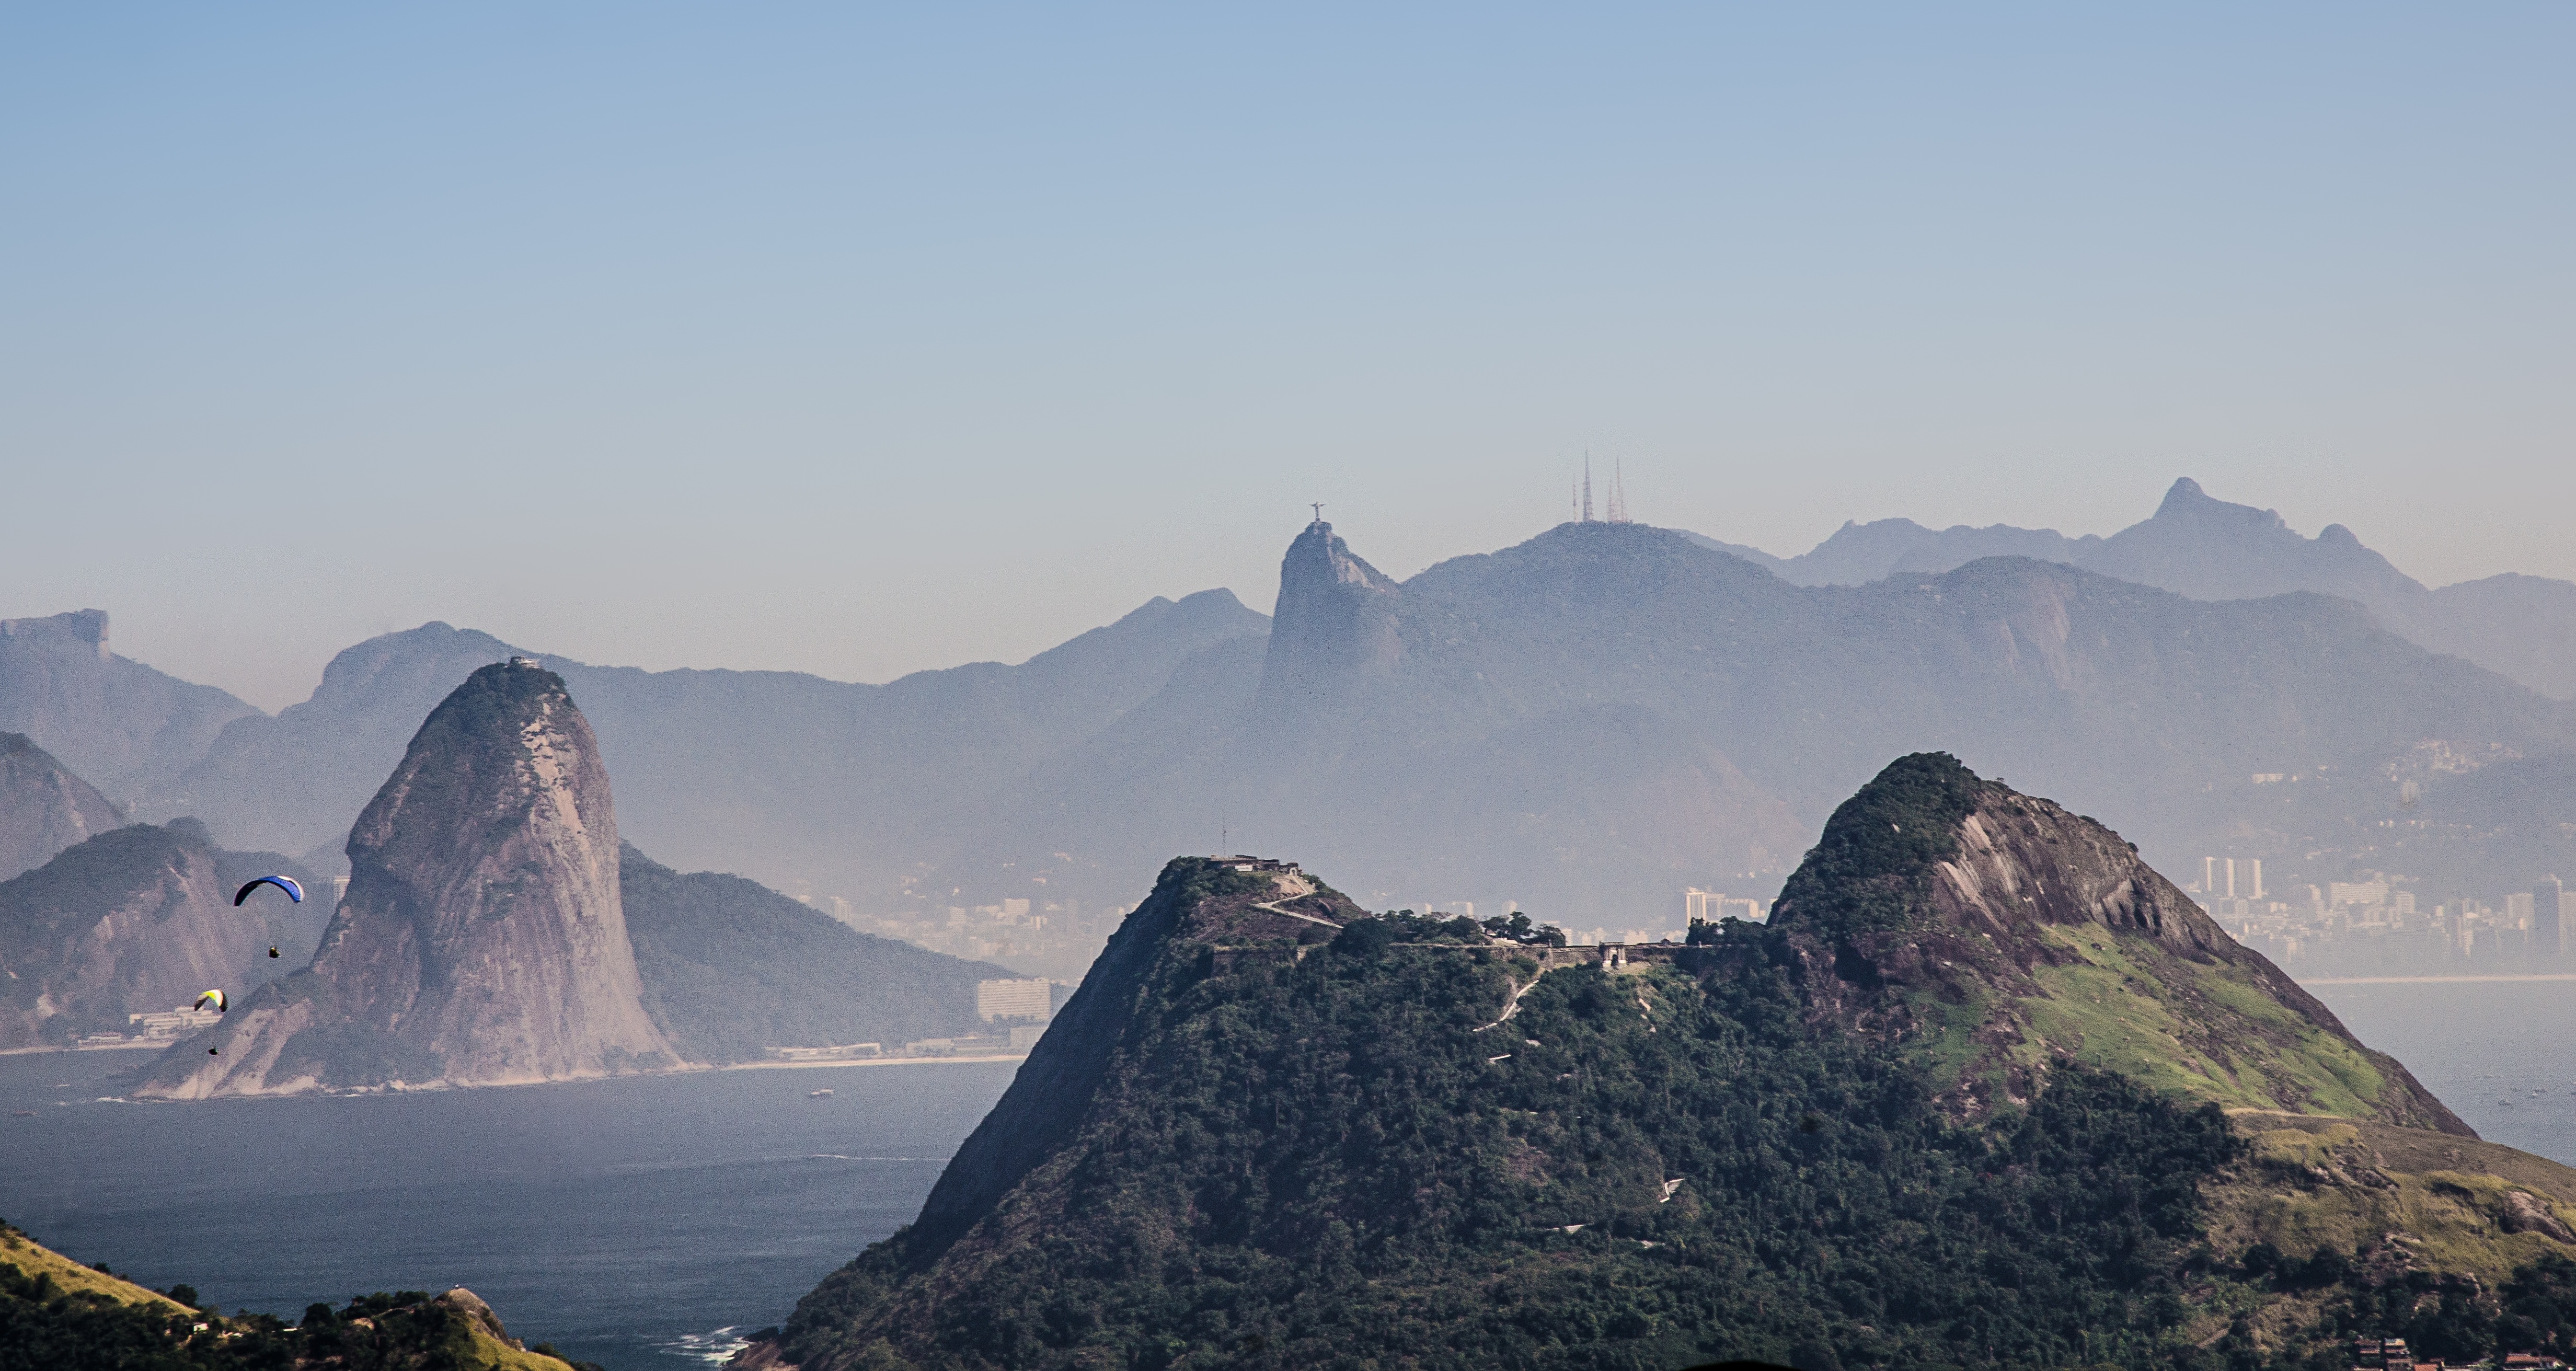
landscape, nature, rock, wilderness, walking, mountain, morning, hill, adventure, valley, mountain range, bay, terrain, ridge, summit, rio de janeiro, geology, mountains, alps, plateau, brazil, city park, landform, olympics 2016, christ the redeemer, niter i, geographical feature, atmospheric phenomenon, mountainous landforms